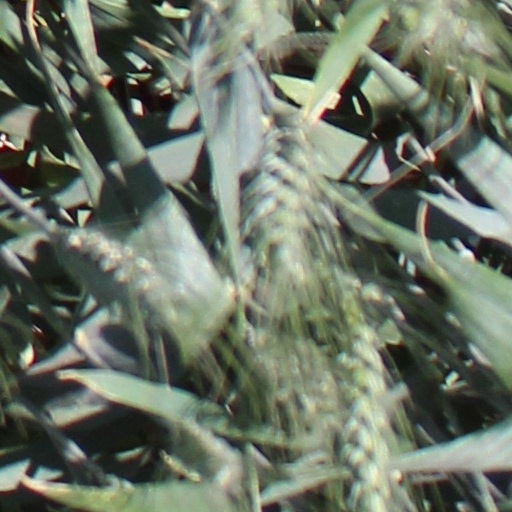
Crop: wheat